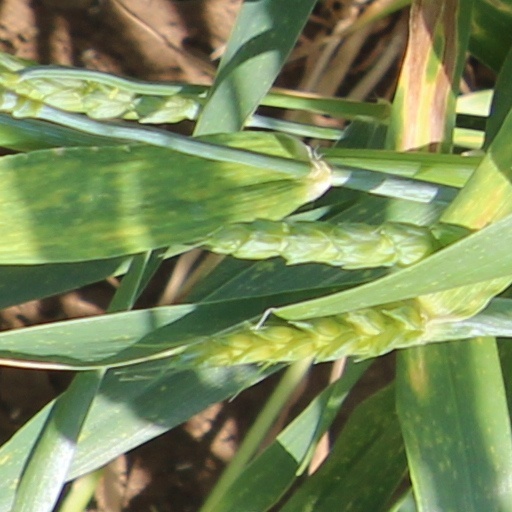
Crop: wheat